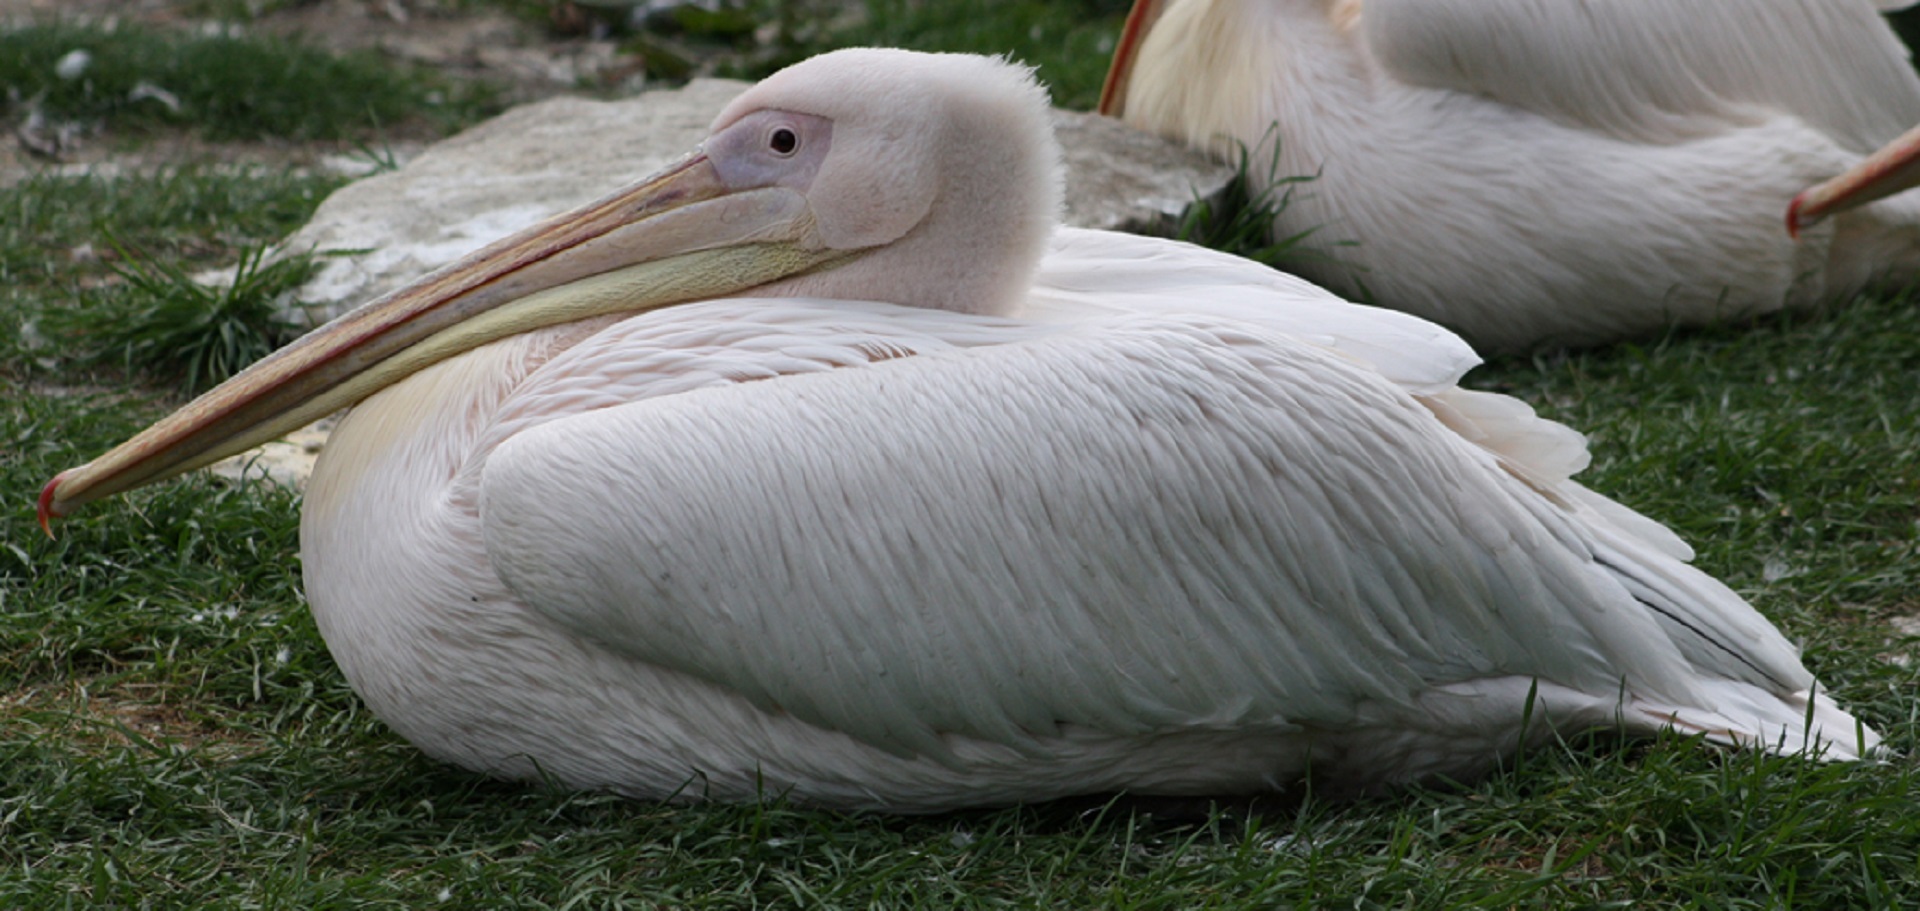
nature, bird, wing, pelican, seabird, looking, wildlife, wild, portrait, beak, feather, fauna, close up, outdoors, vertebrate, icon, resting, water bird, pelecaniformes